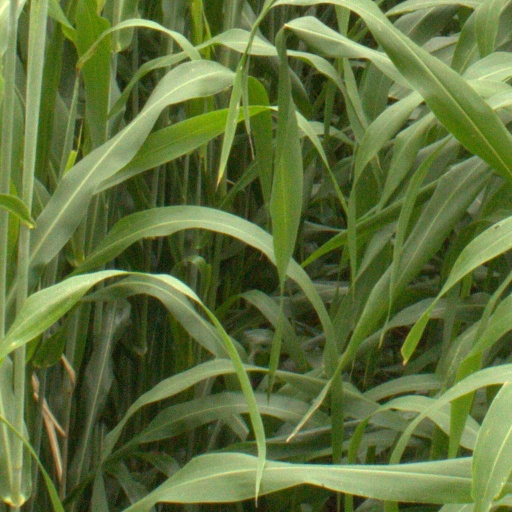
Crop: sorghum